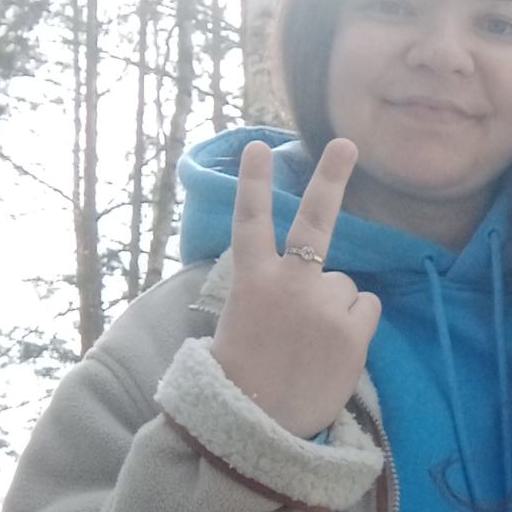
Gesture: peace_inverted